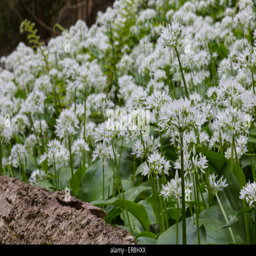
wild garlic in flower on the forest floor